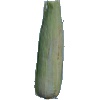
Label: corn_husk